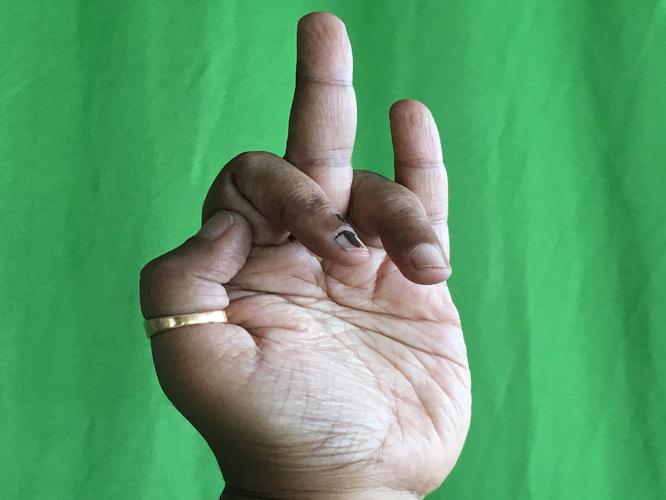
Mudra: Shukatundam
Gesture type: single_hand